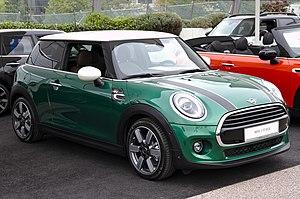
La Mini est une automobile de type citadine premium produite par le constructeur britannique Mini. Elle est la quatrième génération de Mini depuis 1959 et la troisième depuis le rachat de la marque par le groupe allemand BMW. Elle est une concurrente directe de la DS 3 et de l'Audi A1.